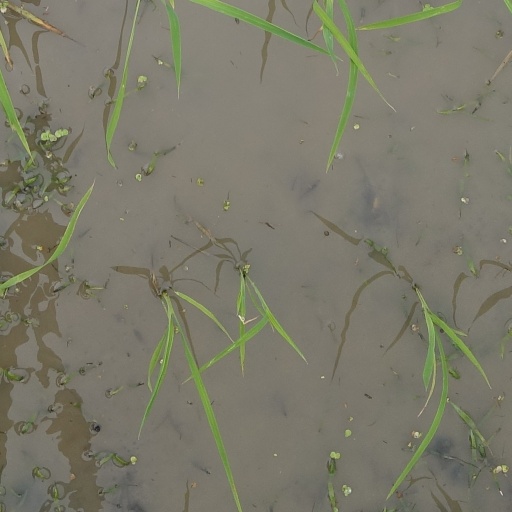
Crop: rice